The Time Traveler's Almanac

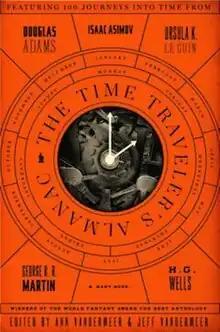

The Time Traveler's Almanac (British title: "The Time Traveller's Almanac") is a 2013 anthology edited by Ann and Jeff VanderMeer. It contains stories that focus on time travel. It was released in November 2013 in the UK and on March 18, 2014, in the US.